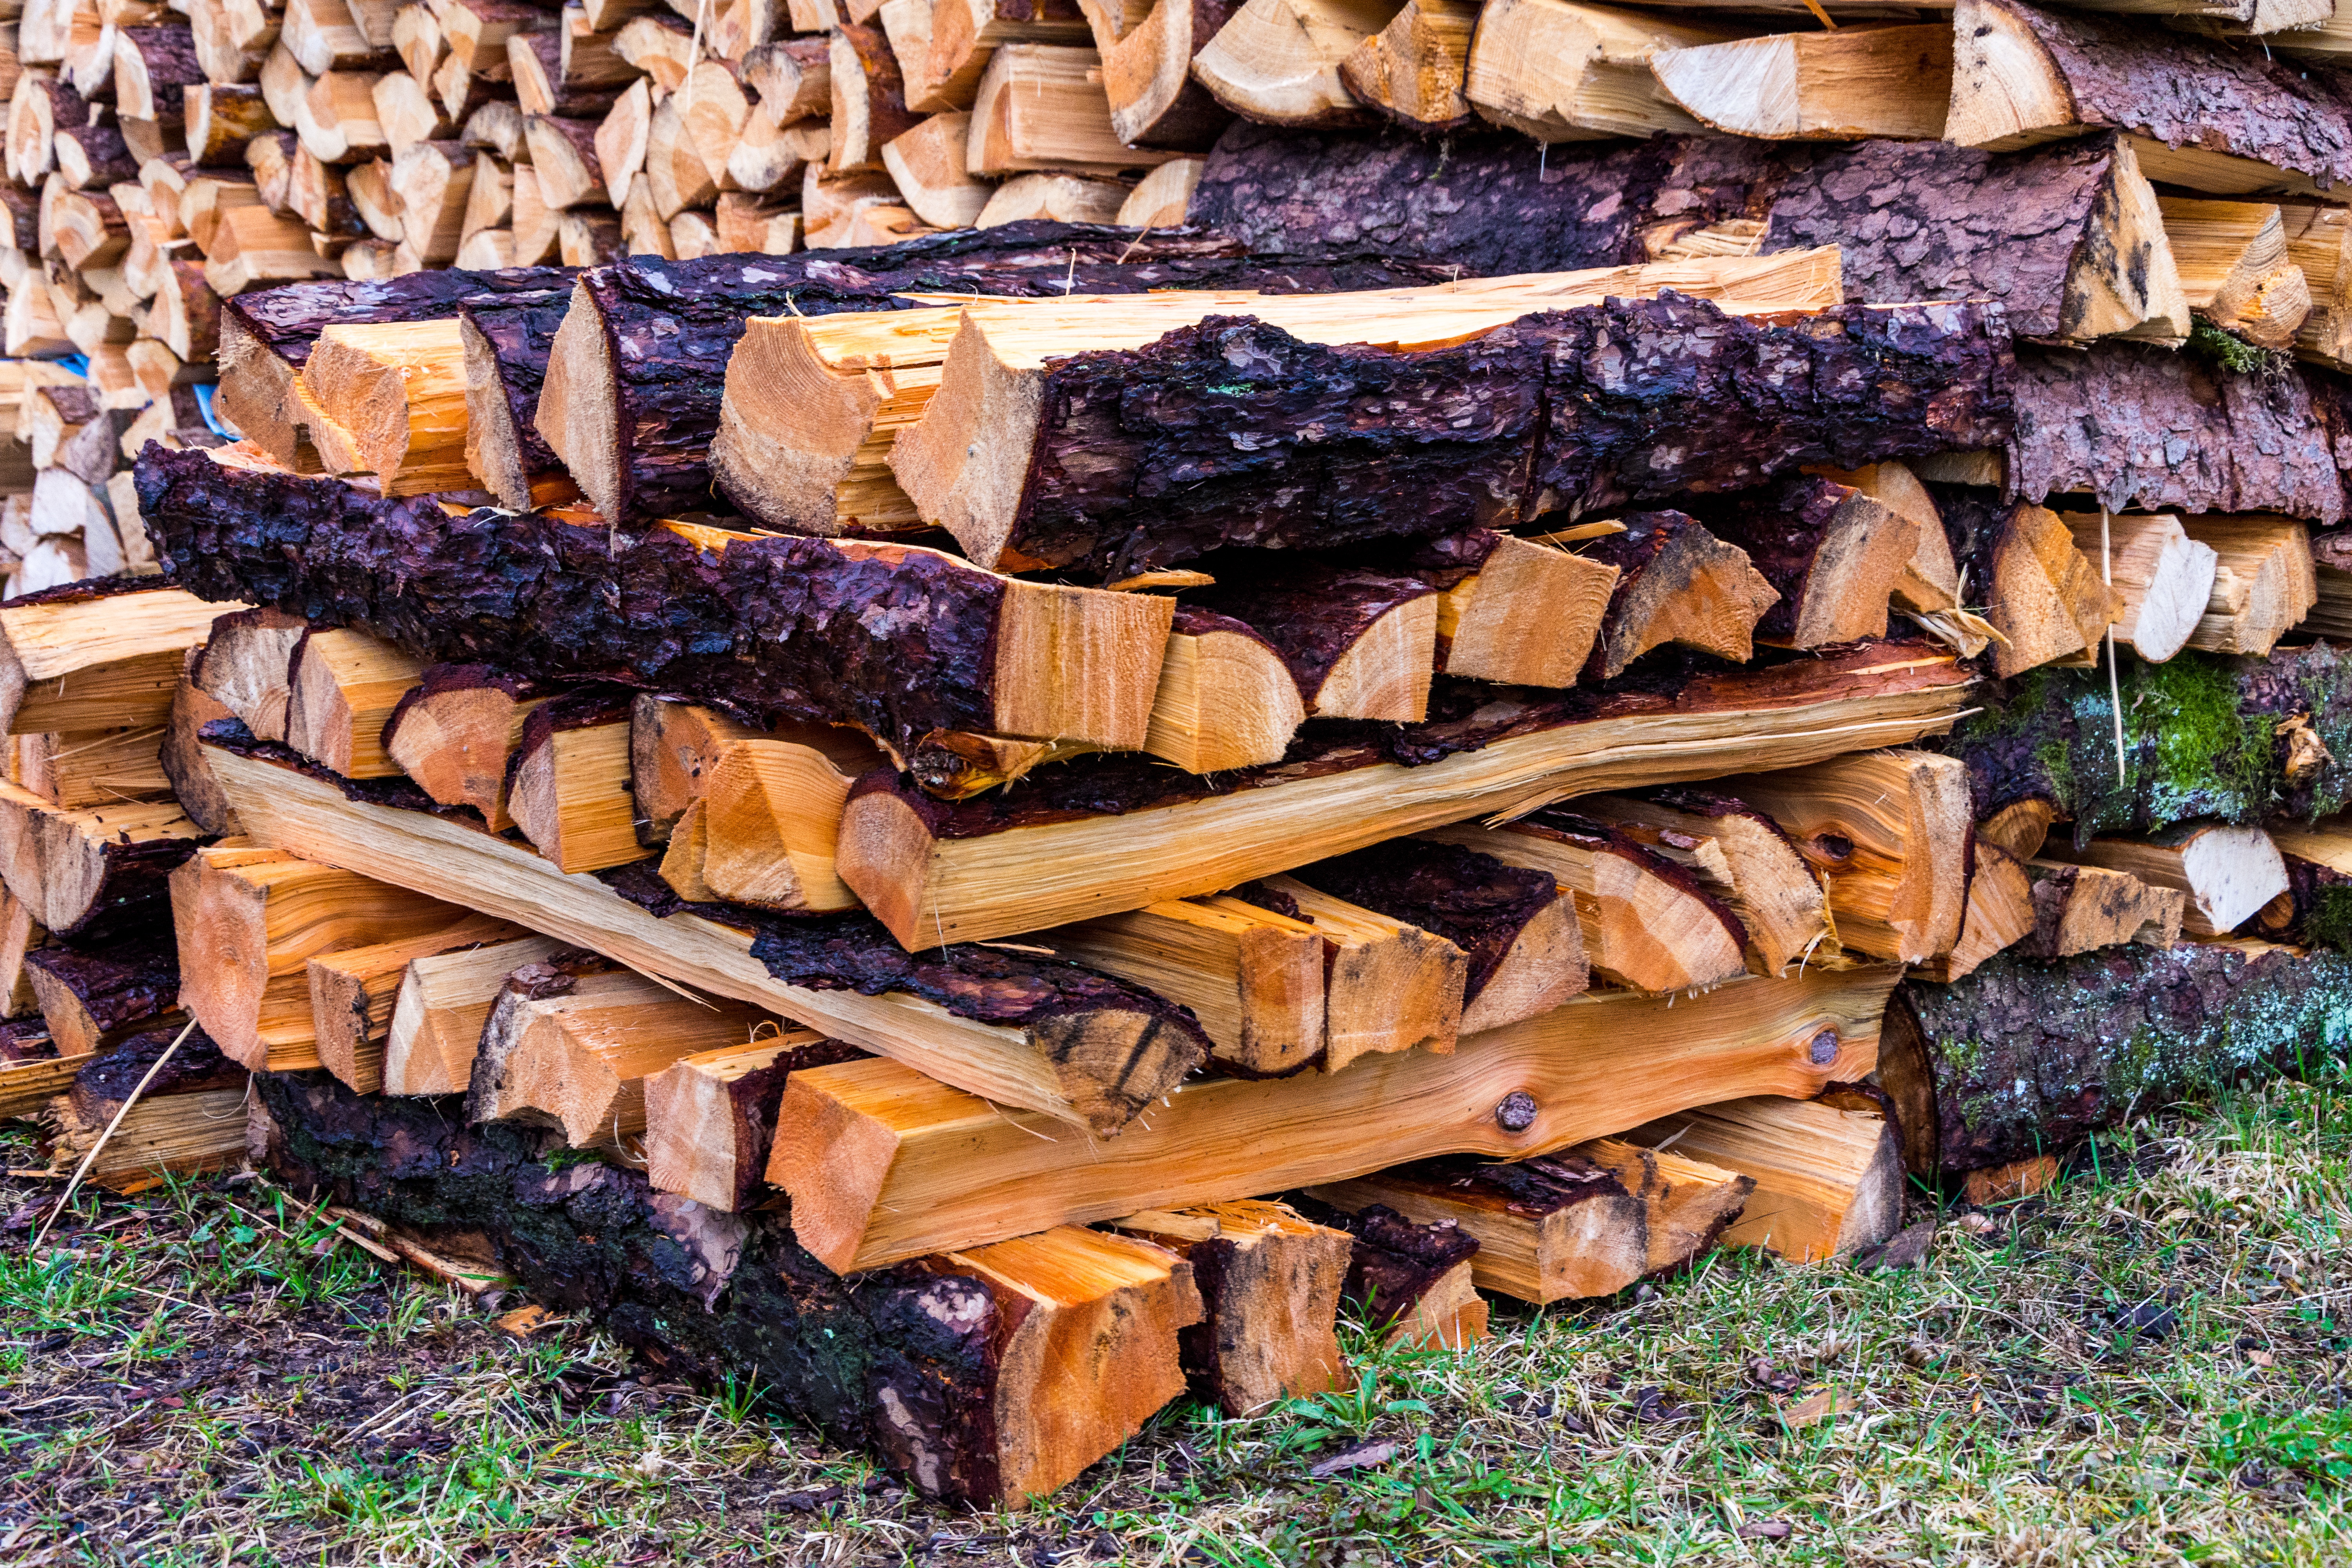
wood, track, log, fire, firewood, lumber, heat, timber, carving, holzstapel, pile of wood, firewood stack, wood for the fireplace, split wood